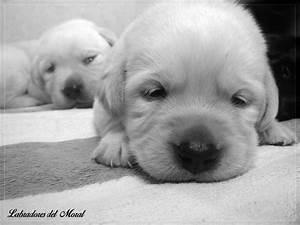
dog